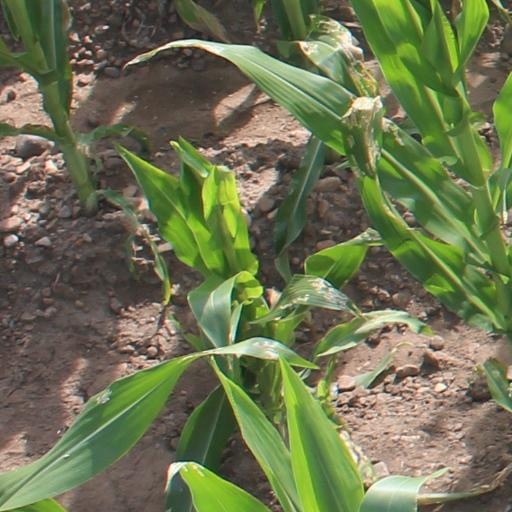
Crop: maize; corn